.hack//G.U.

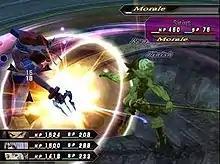
The player's party, consisting of Haseo, Endrance, and Kuhn, is battling Sirius, another player. The pink color of Sirius' target box indicates that a Rengeki may be performed on him.

".hack//G.U." simulates a massively multiplayer online role-playing game (MMORPG); players assume the role of a participant in a fictional game called "The World". While in "The World", the player controls the on-screen player character, Haseo, from a third-person perspective (with optional first-person mode). The player may control the camera using the game controller's right analog stick. Within the fictional game, players explore monster-infested fields and dungeons as well as "Root Towns" that are free of combat. They also can "log-off" from the game and return to a computer desktop interface which includes in-game e-mail, news, and message boards, as well as desktop and background music customization options. In "Reminisce", an optional card game called "Crimson VS" becomes available. The player may save the game to a memory card both from the desktop and within "The World" at a Save Shop. After the player completes the game, a Data Flag appears on the save file, which allows the transfer of all aspects of the player character and party members to the next game in the series. This can also be applied to previous games if the player first finished the "Reminisce" or "Redemption".